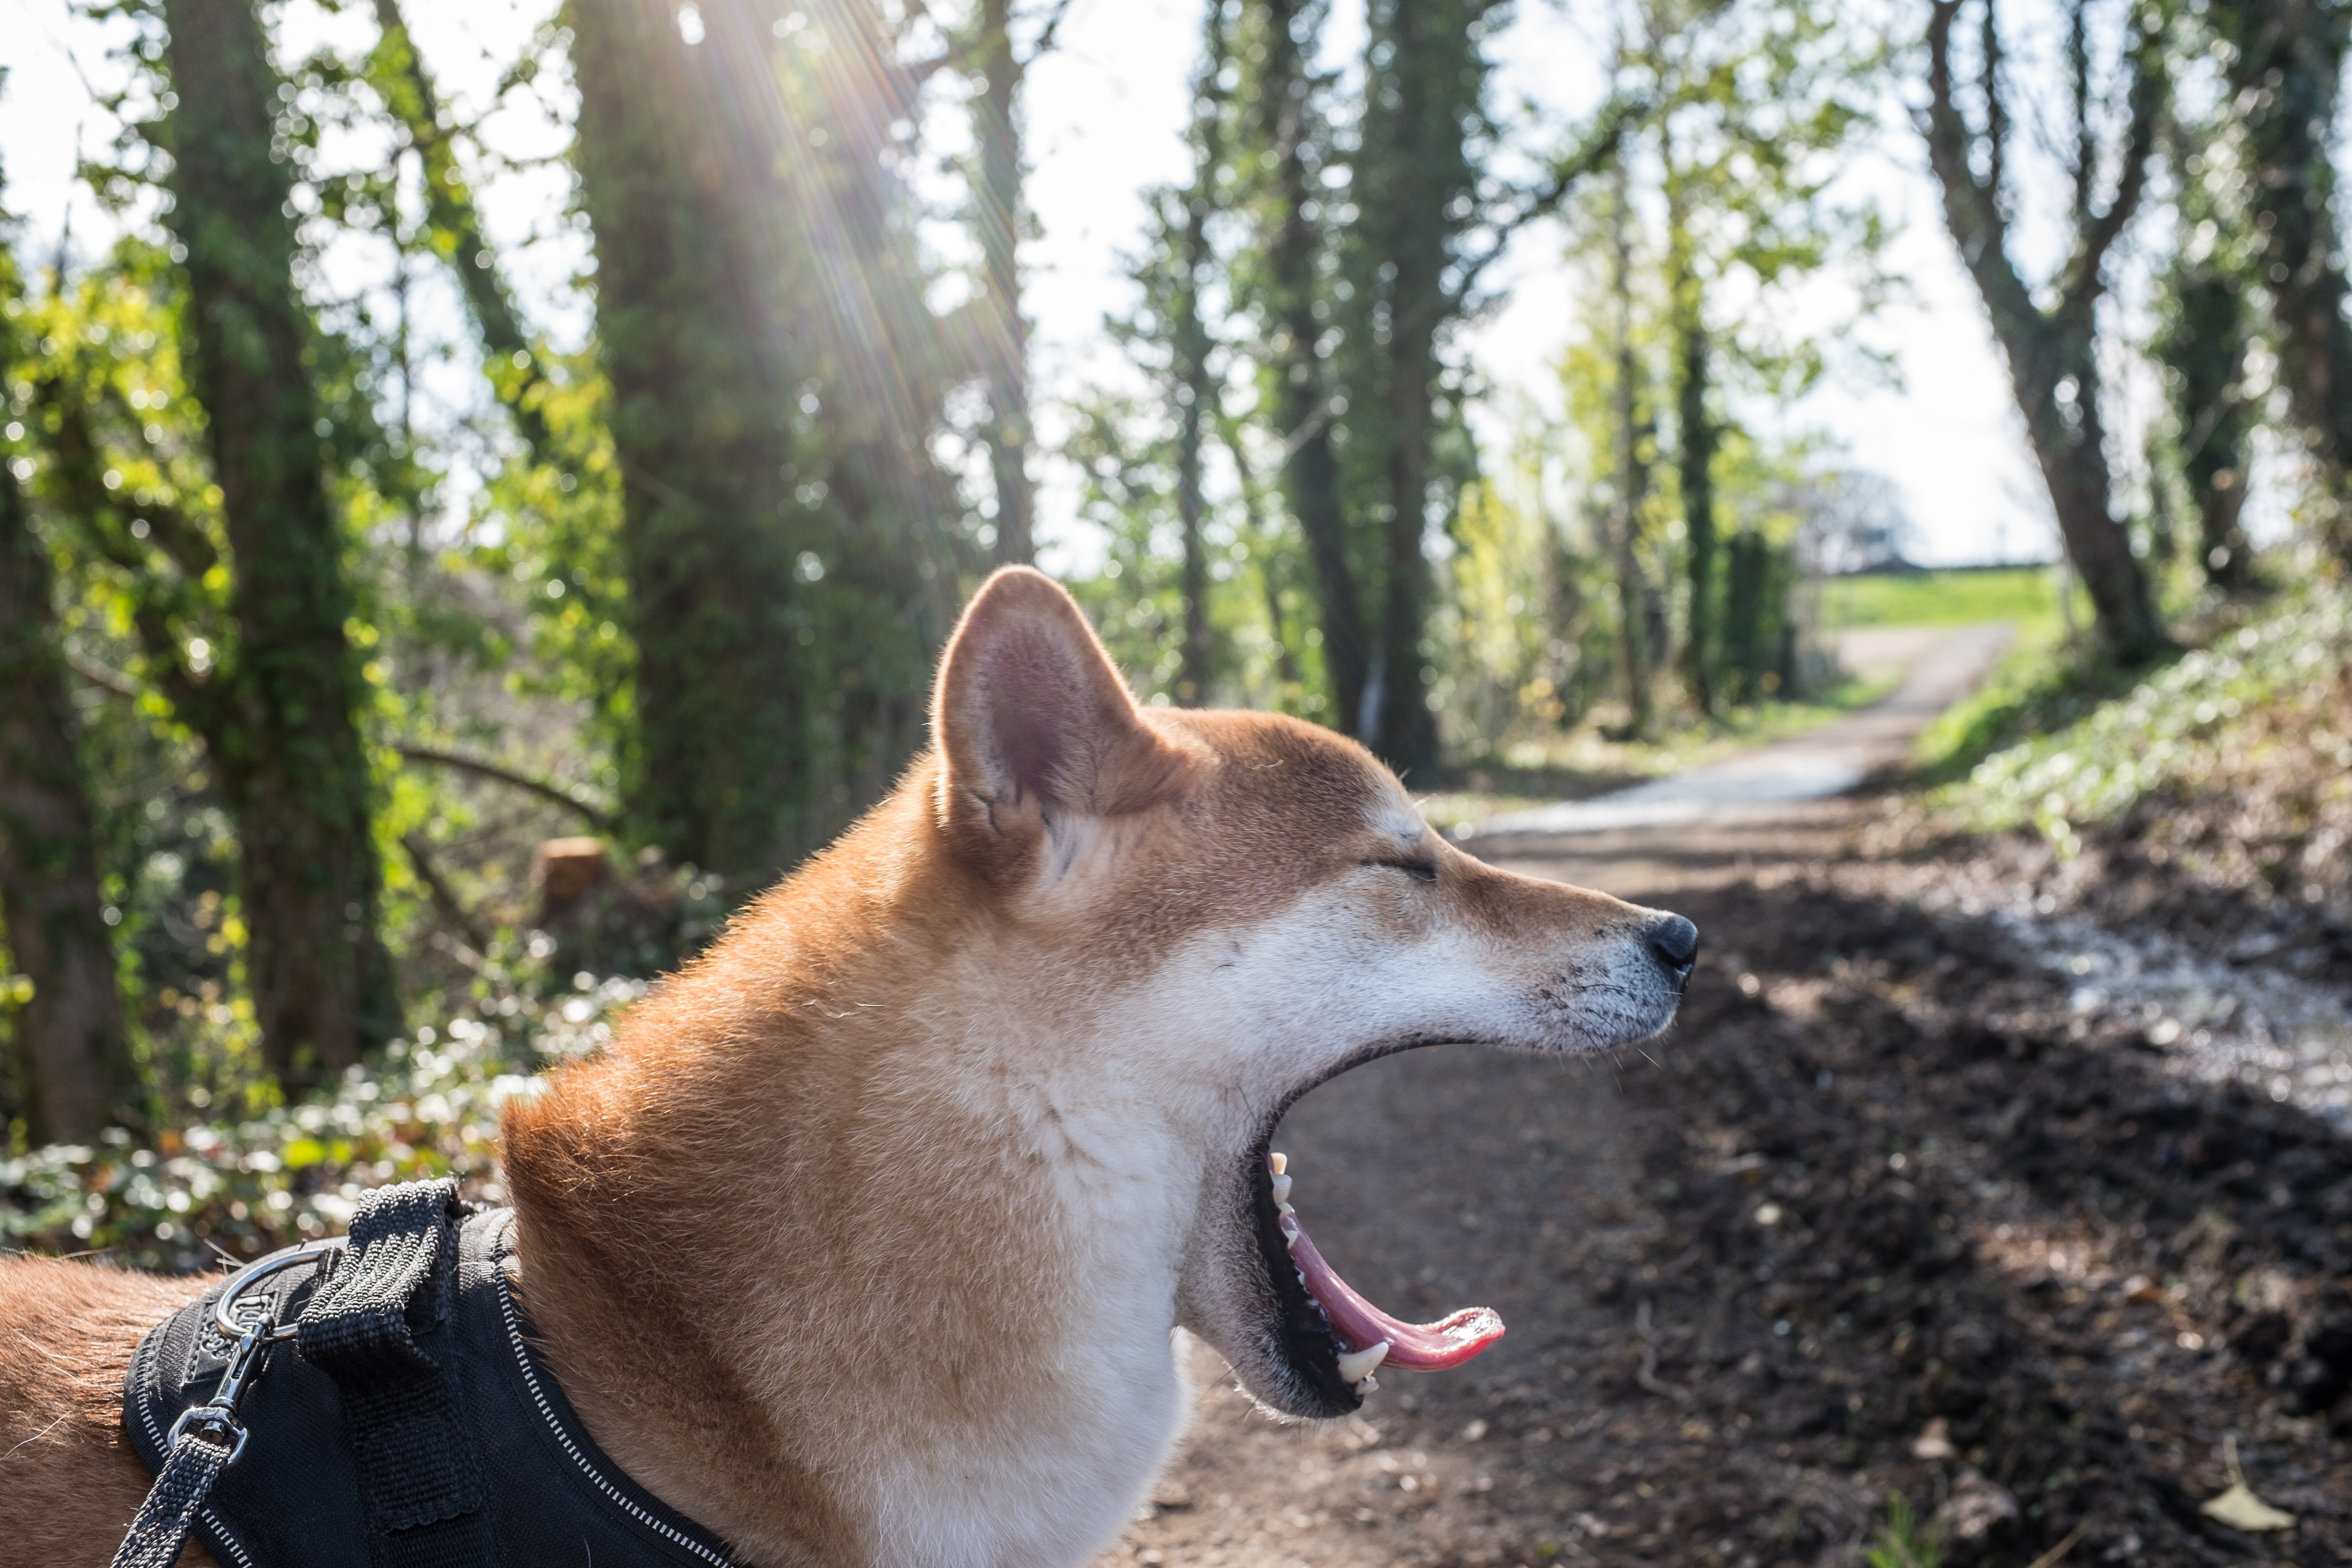
dog, mammal, vertebrate, canidae, dog breed, carnivore, shiba inu, tree, akita inu, new guinea singing dog, akita, shikoku, norwegian buhund, east siberian laika, greenland dog, non sporting group, fawn, west siberian laika, adventure, forest, spitz, dingo, saarloos wolfdog, woodland, finnish spitz, hokkaido